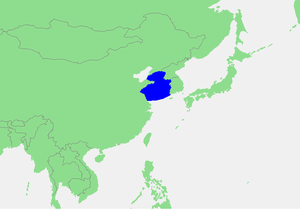
Ce tableau liste toutes les mers du monde que l'Organisation hydrographique internationale reconnaît comme telles dans sa publication S-23 Limites des océans et des mers. Dans cette publication tous les mers et océans ont un numéro d'identification, et on y trouve une description littéraire précise de leurs limites. Ces numéros d'identification sont ceux qui ordonnent cette table.